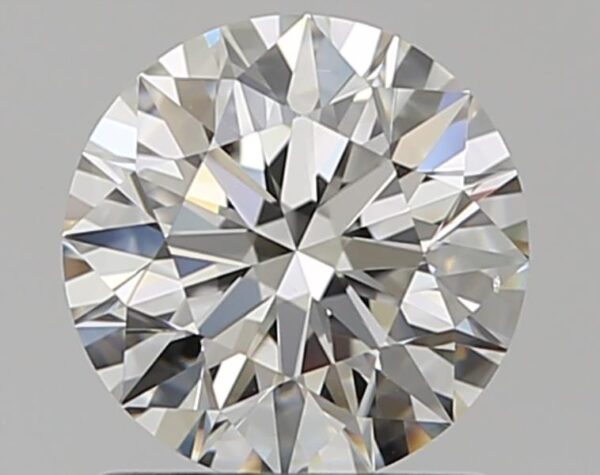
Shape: round
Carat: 1
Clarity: VS2
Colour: H
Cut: EX
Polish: EX
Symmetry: EX
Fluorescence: N
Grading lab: GIA
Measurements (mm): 6.37 x 6.4 x 4